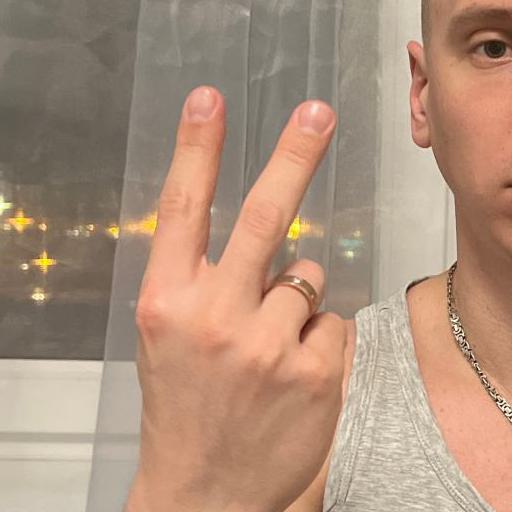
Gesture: peace_inverted